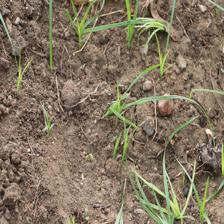
Label: Grass